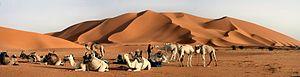
Dunes de l'Adrar Ahnet, en Algérie